Mrs. Doubtfire

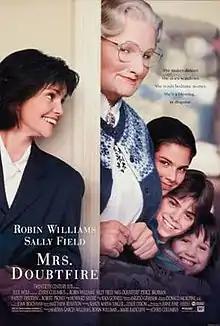
Theatrical release poster

Mrs. Doubtfire is a 1993 American comedy-drama film directed by Chris Columbus, written by Randi Mayem Singer and Leslie Dixon, based on the 1987 novel "Madame Doubtfire", by Anne Fine. The film was produced by Mark Radcliffe, Marsha Garces Williams and her then-husband Robin Williams, who also starred in the lead role. The film co-stars Sally Field, Pierce Brosnan, Harvey Fierstein, and Robert Prosky. It follows a recently divorced voice actor who disguises himself as an elderly female housekeeper in order to spend time with his children.